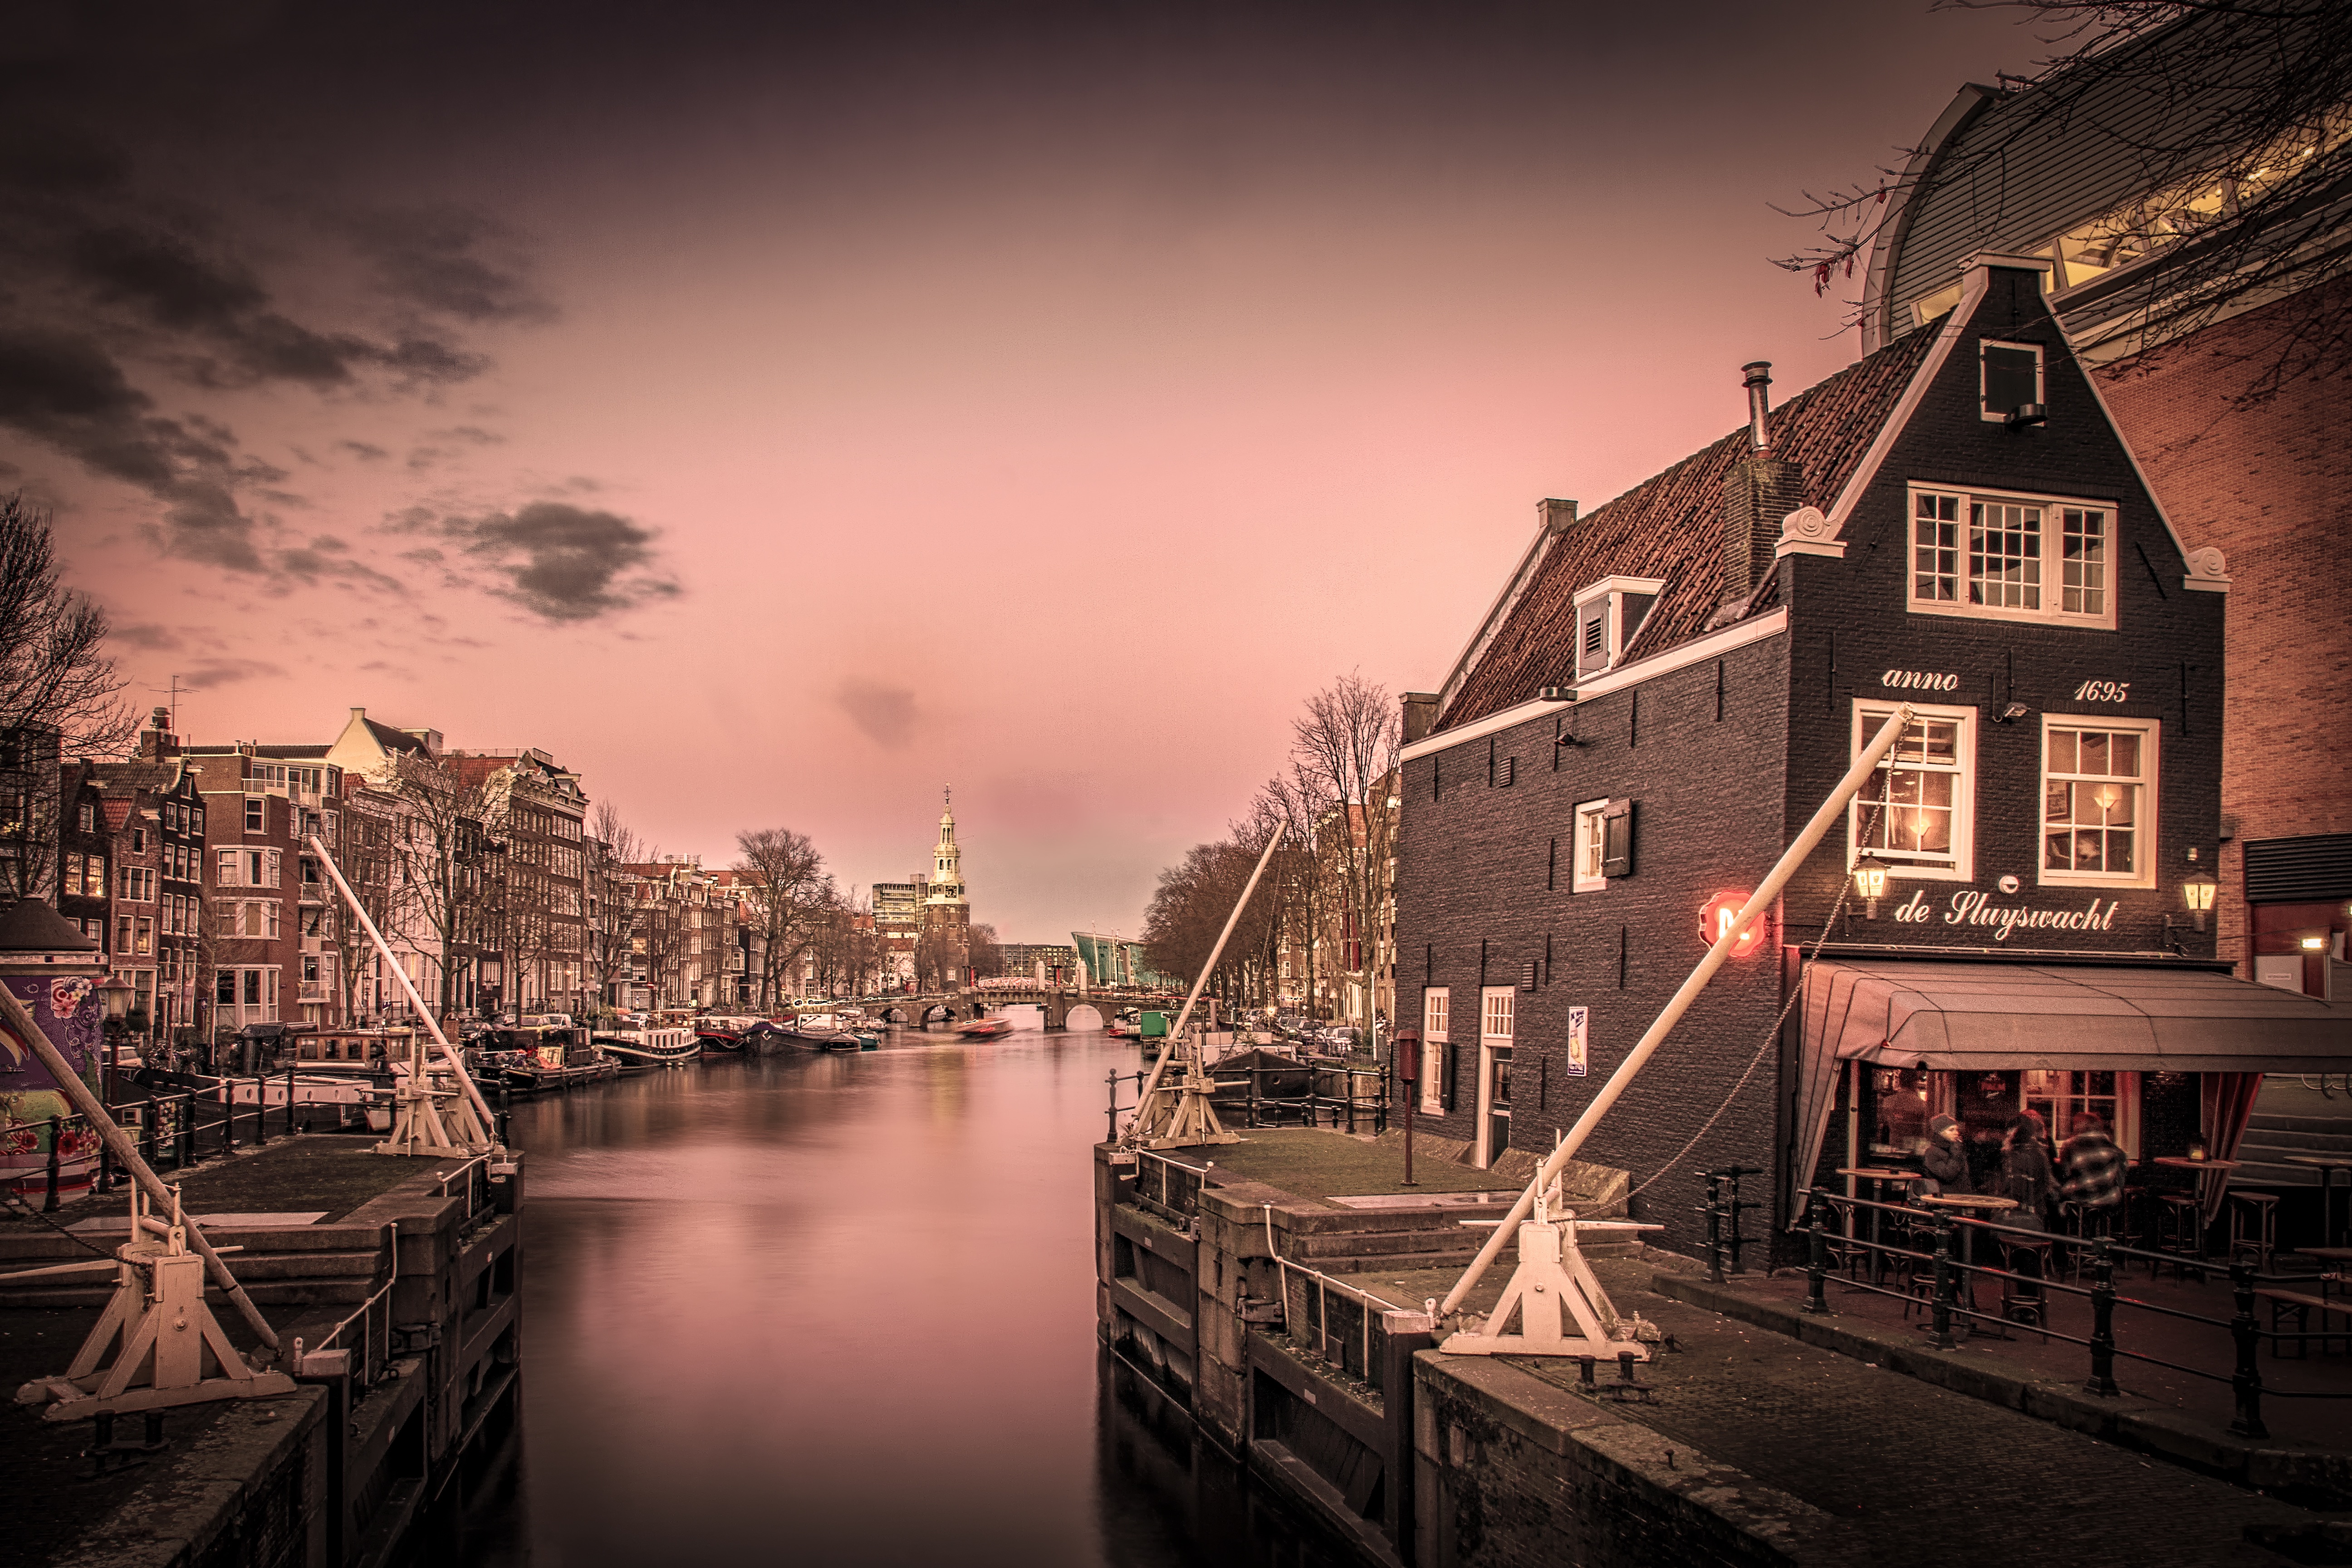
sunset, night, morning, dawn, city, cityscape, dusk, evening, reflection, darkness, waterway, urban area